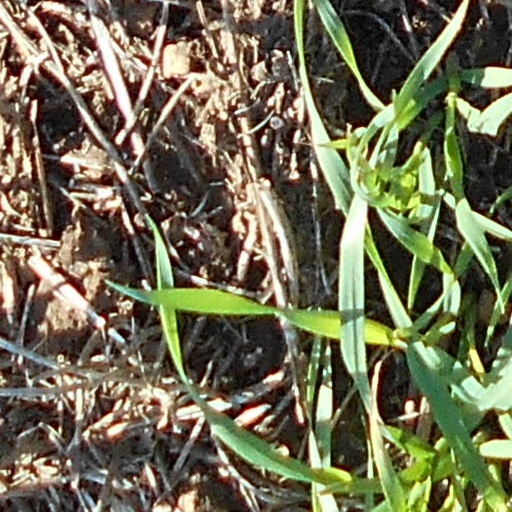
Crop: wheat